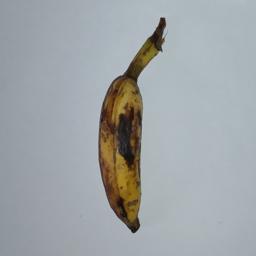
Banana variety: Champa Kola